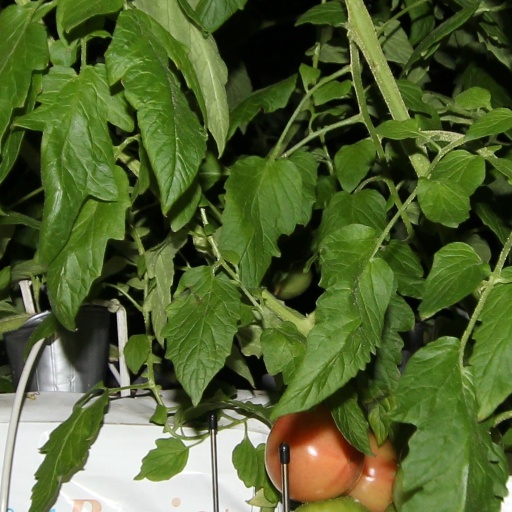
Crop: tomato